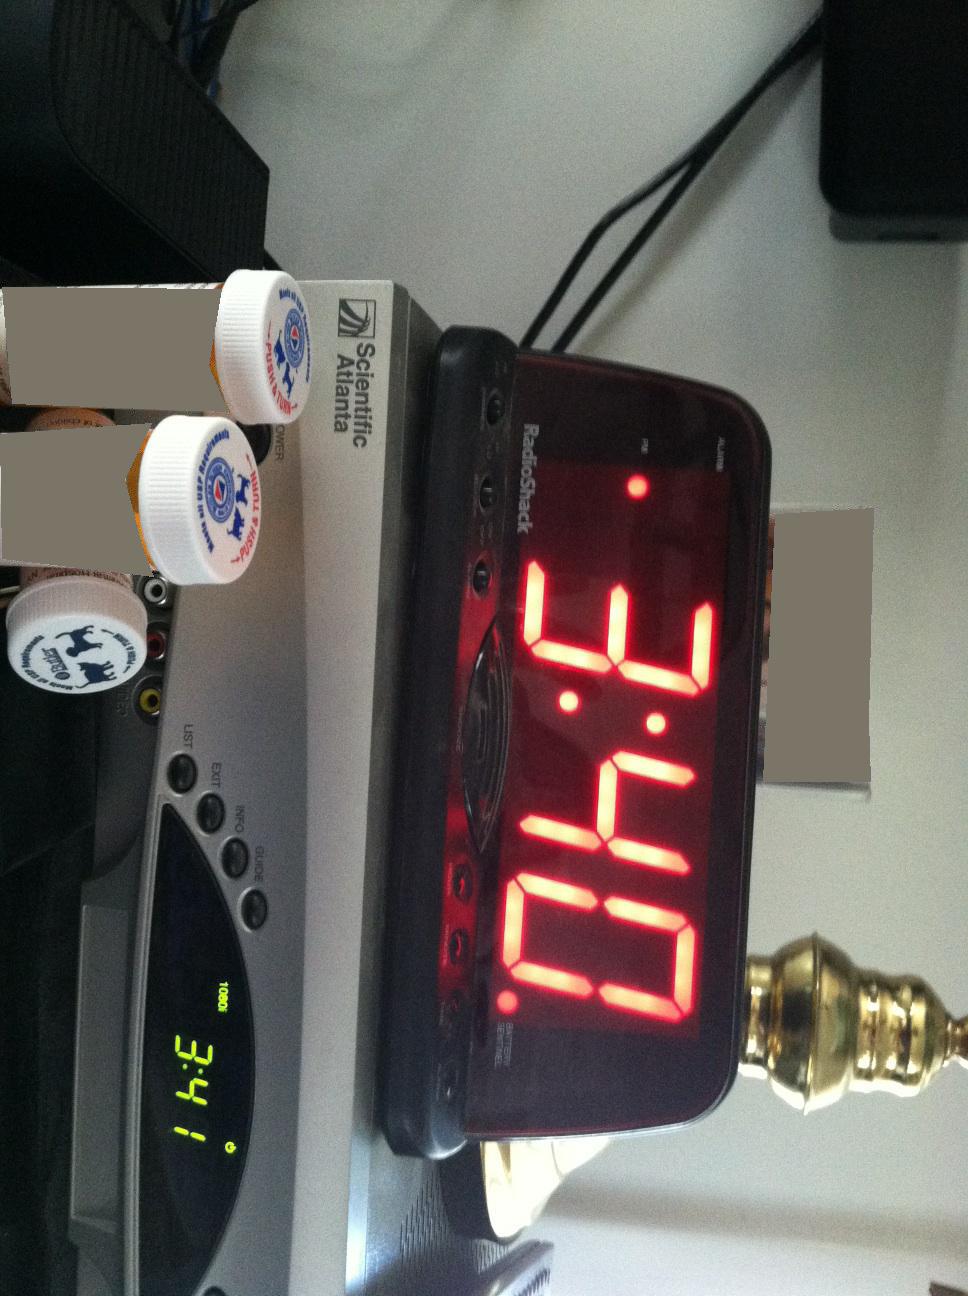Question: what time is it?
Answer: 3:40